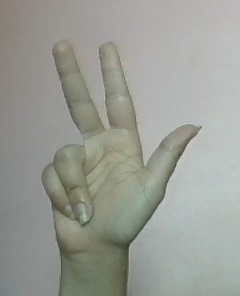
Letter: al